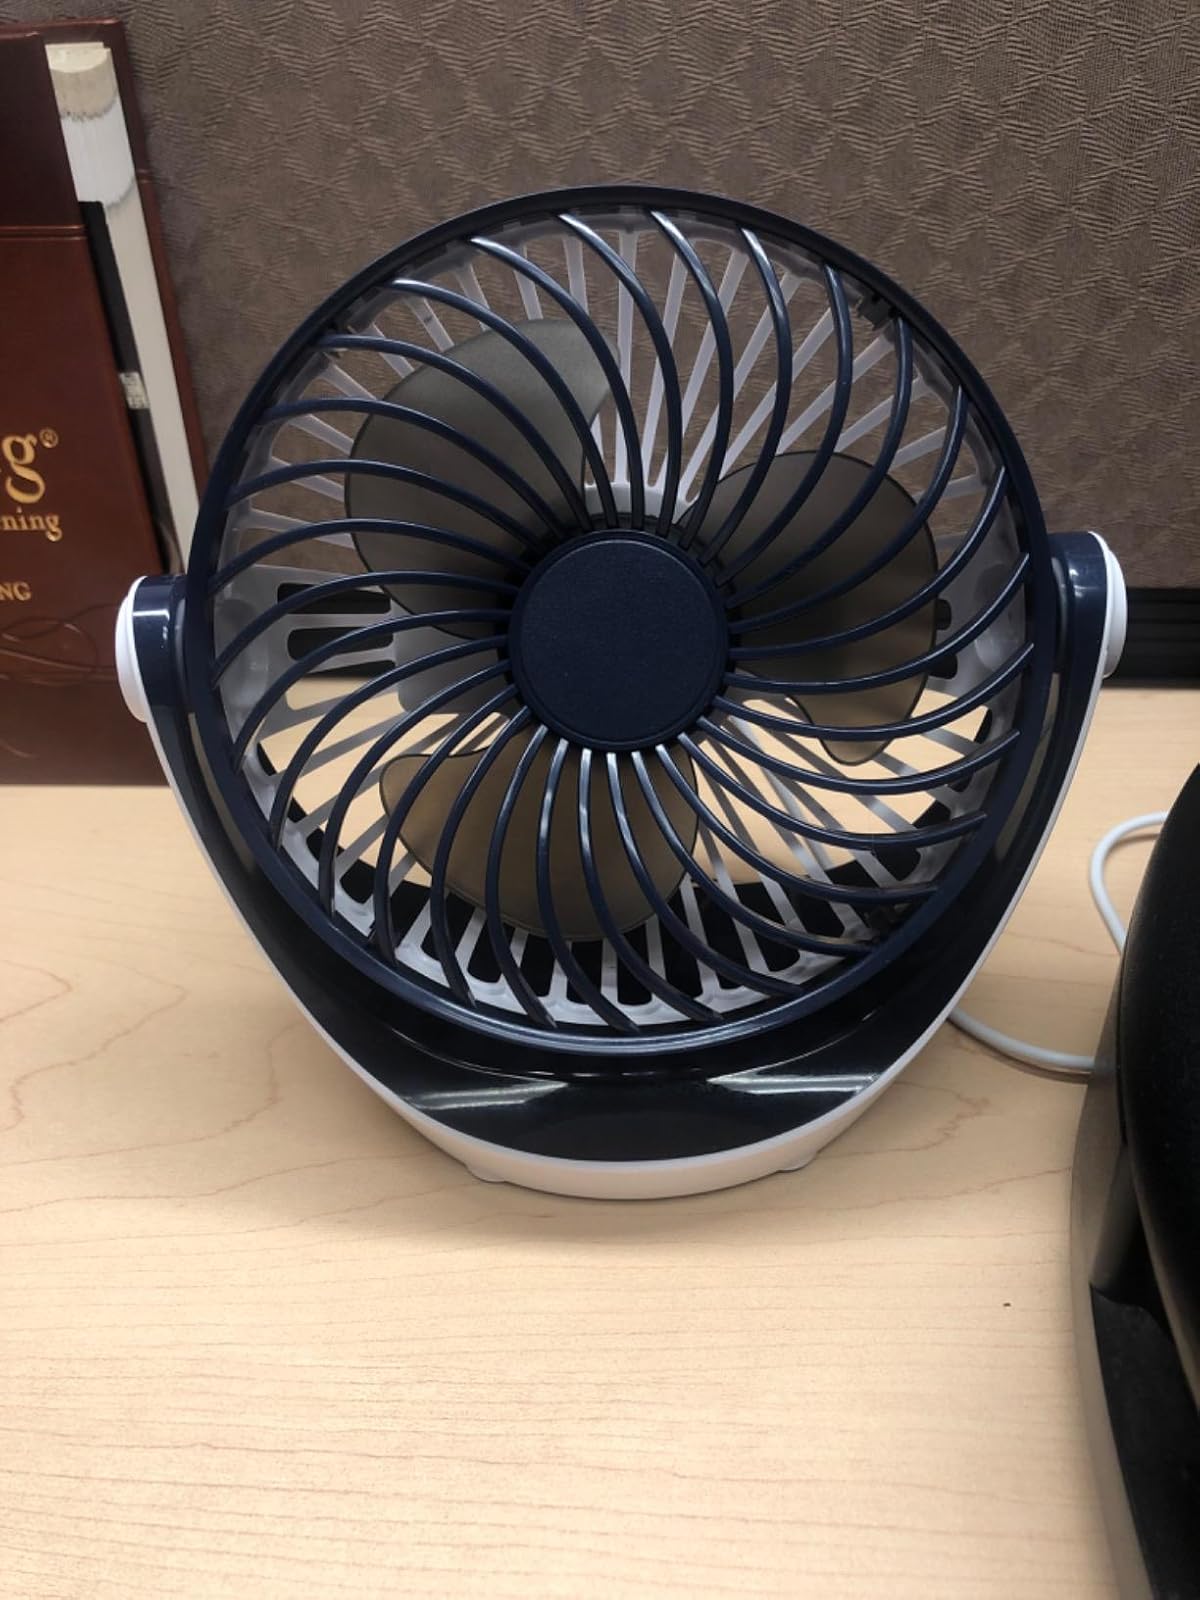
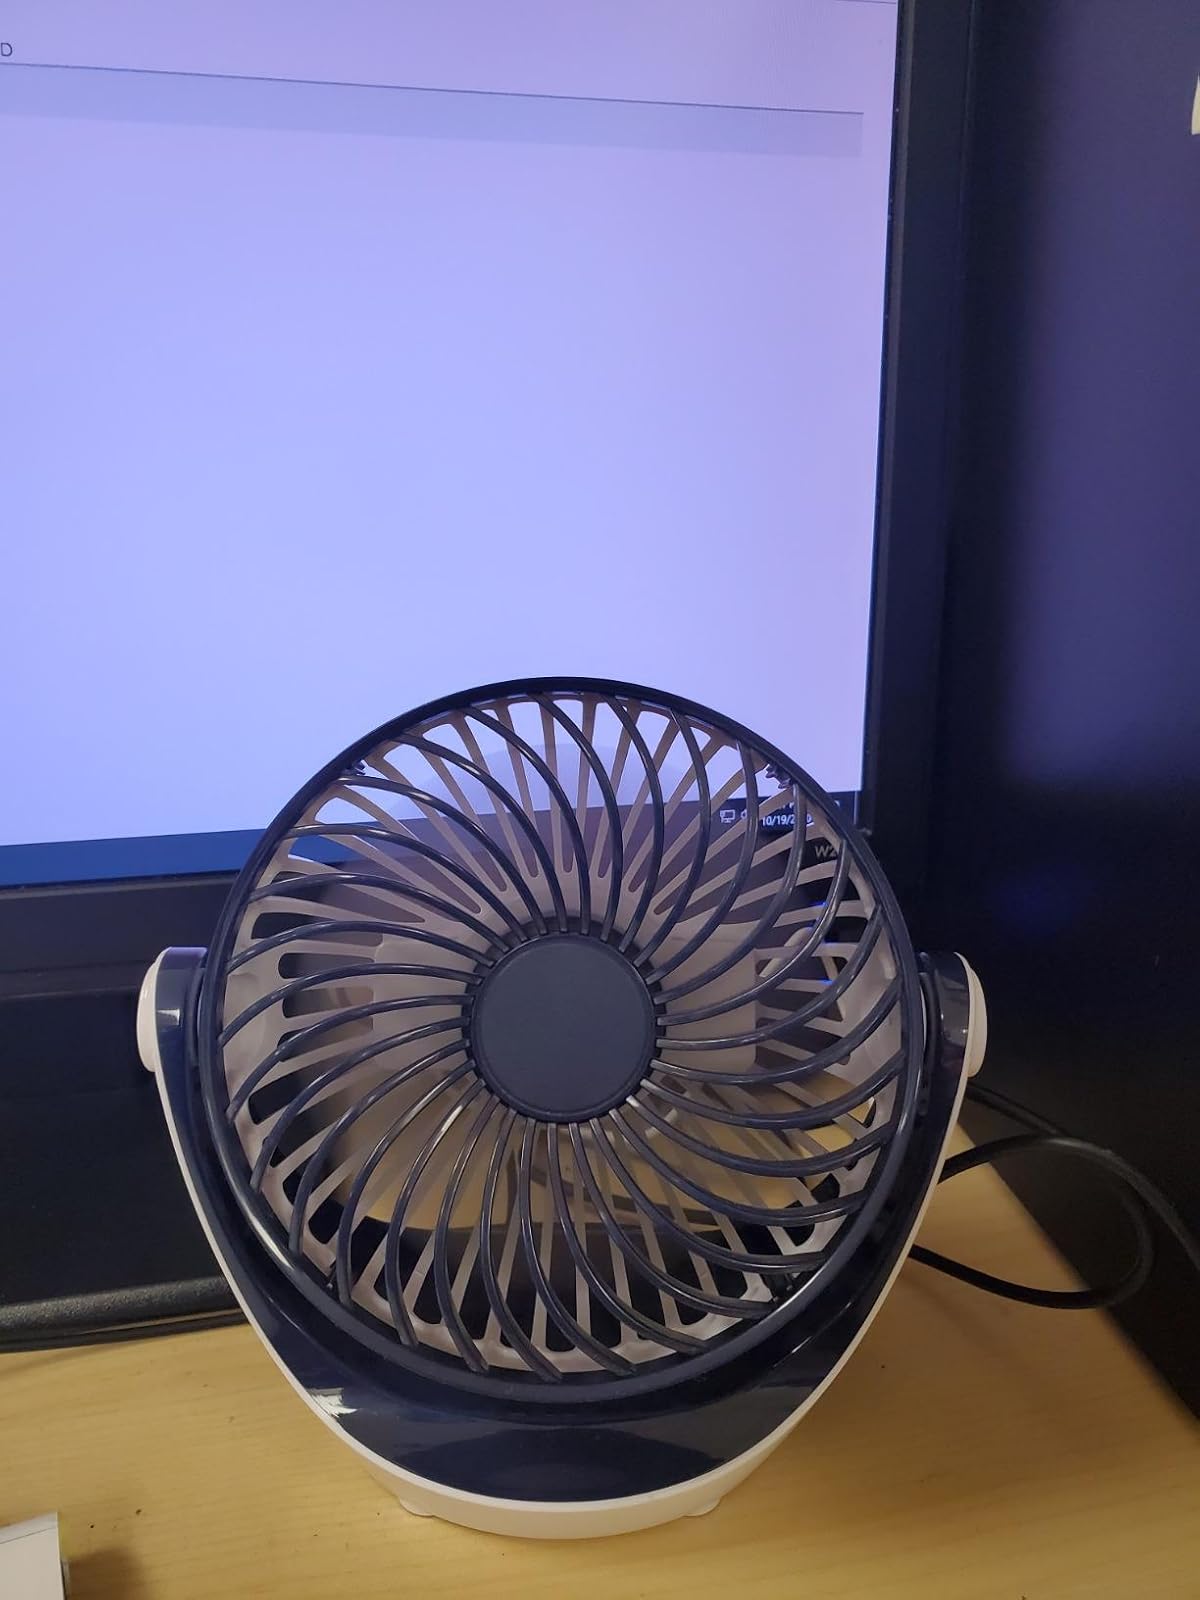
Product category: fan
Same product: yes